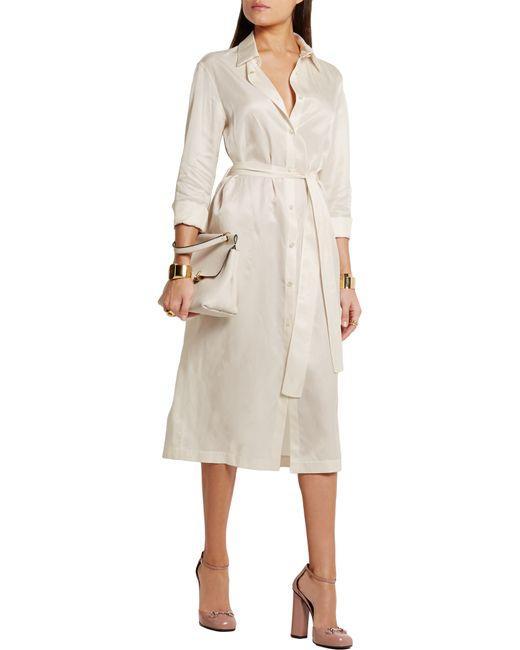
weißes Midi-Button-Down-Kleid, formelles Kleid